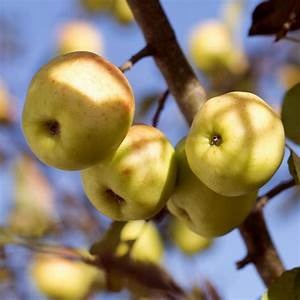
Label: apple